Royal Thai Police

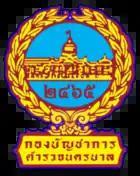

Thailand's police forces number about 230,000 officers. About eight percent (18,400) are female. For comparison, in the Philippines the percentage of female police officers is 20 percent, 18 percent in Malaysia, and 30 percent in Sweden which hold the world's highest percentage of female police officers. Of 8,000 investigators with the RTP, 400 are women.